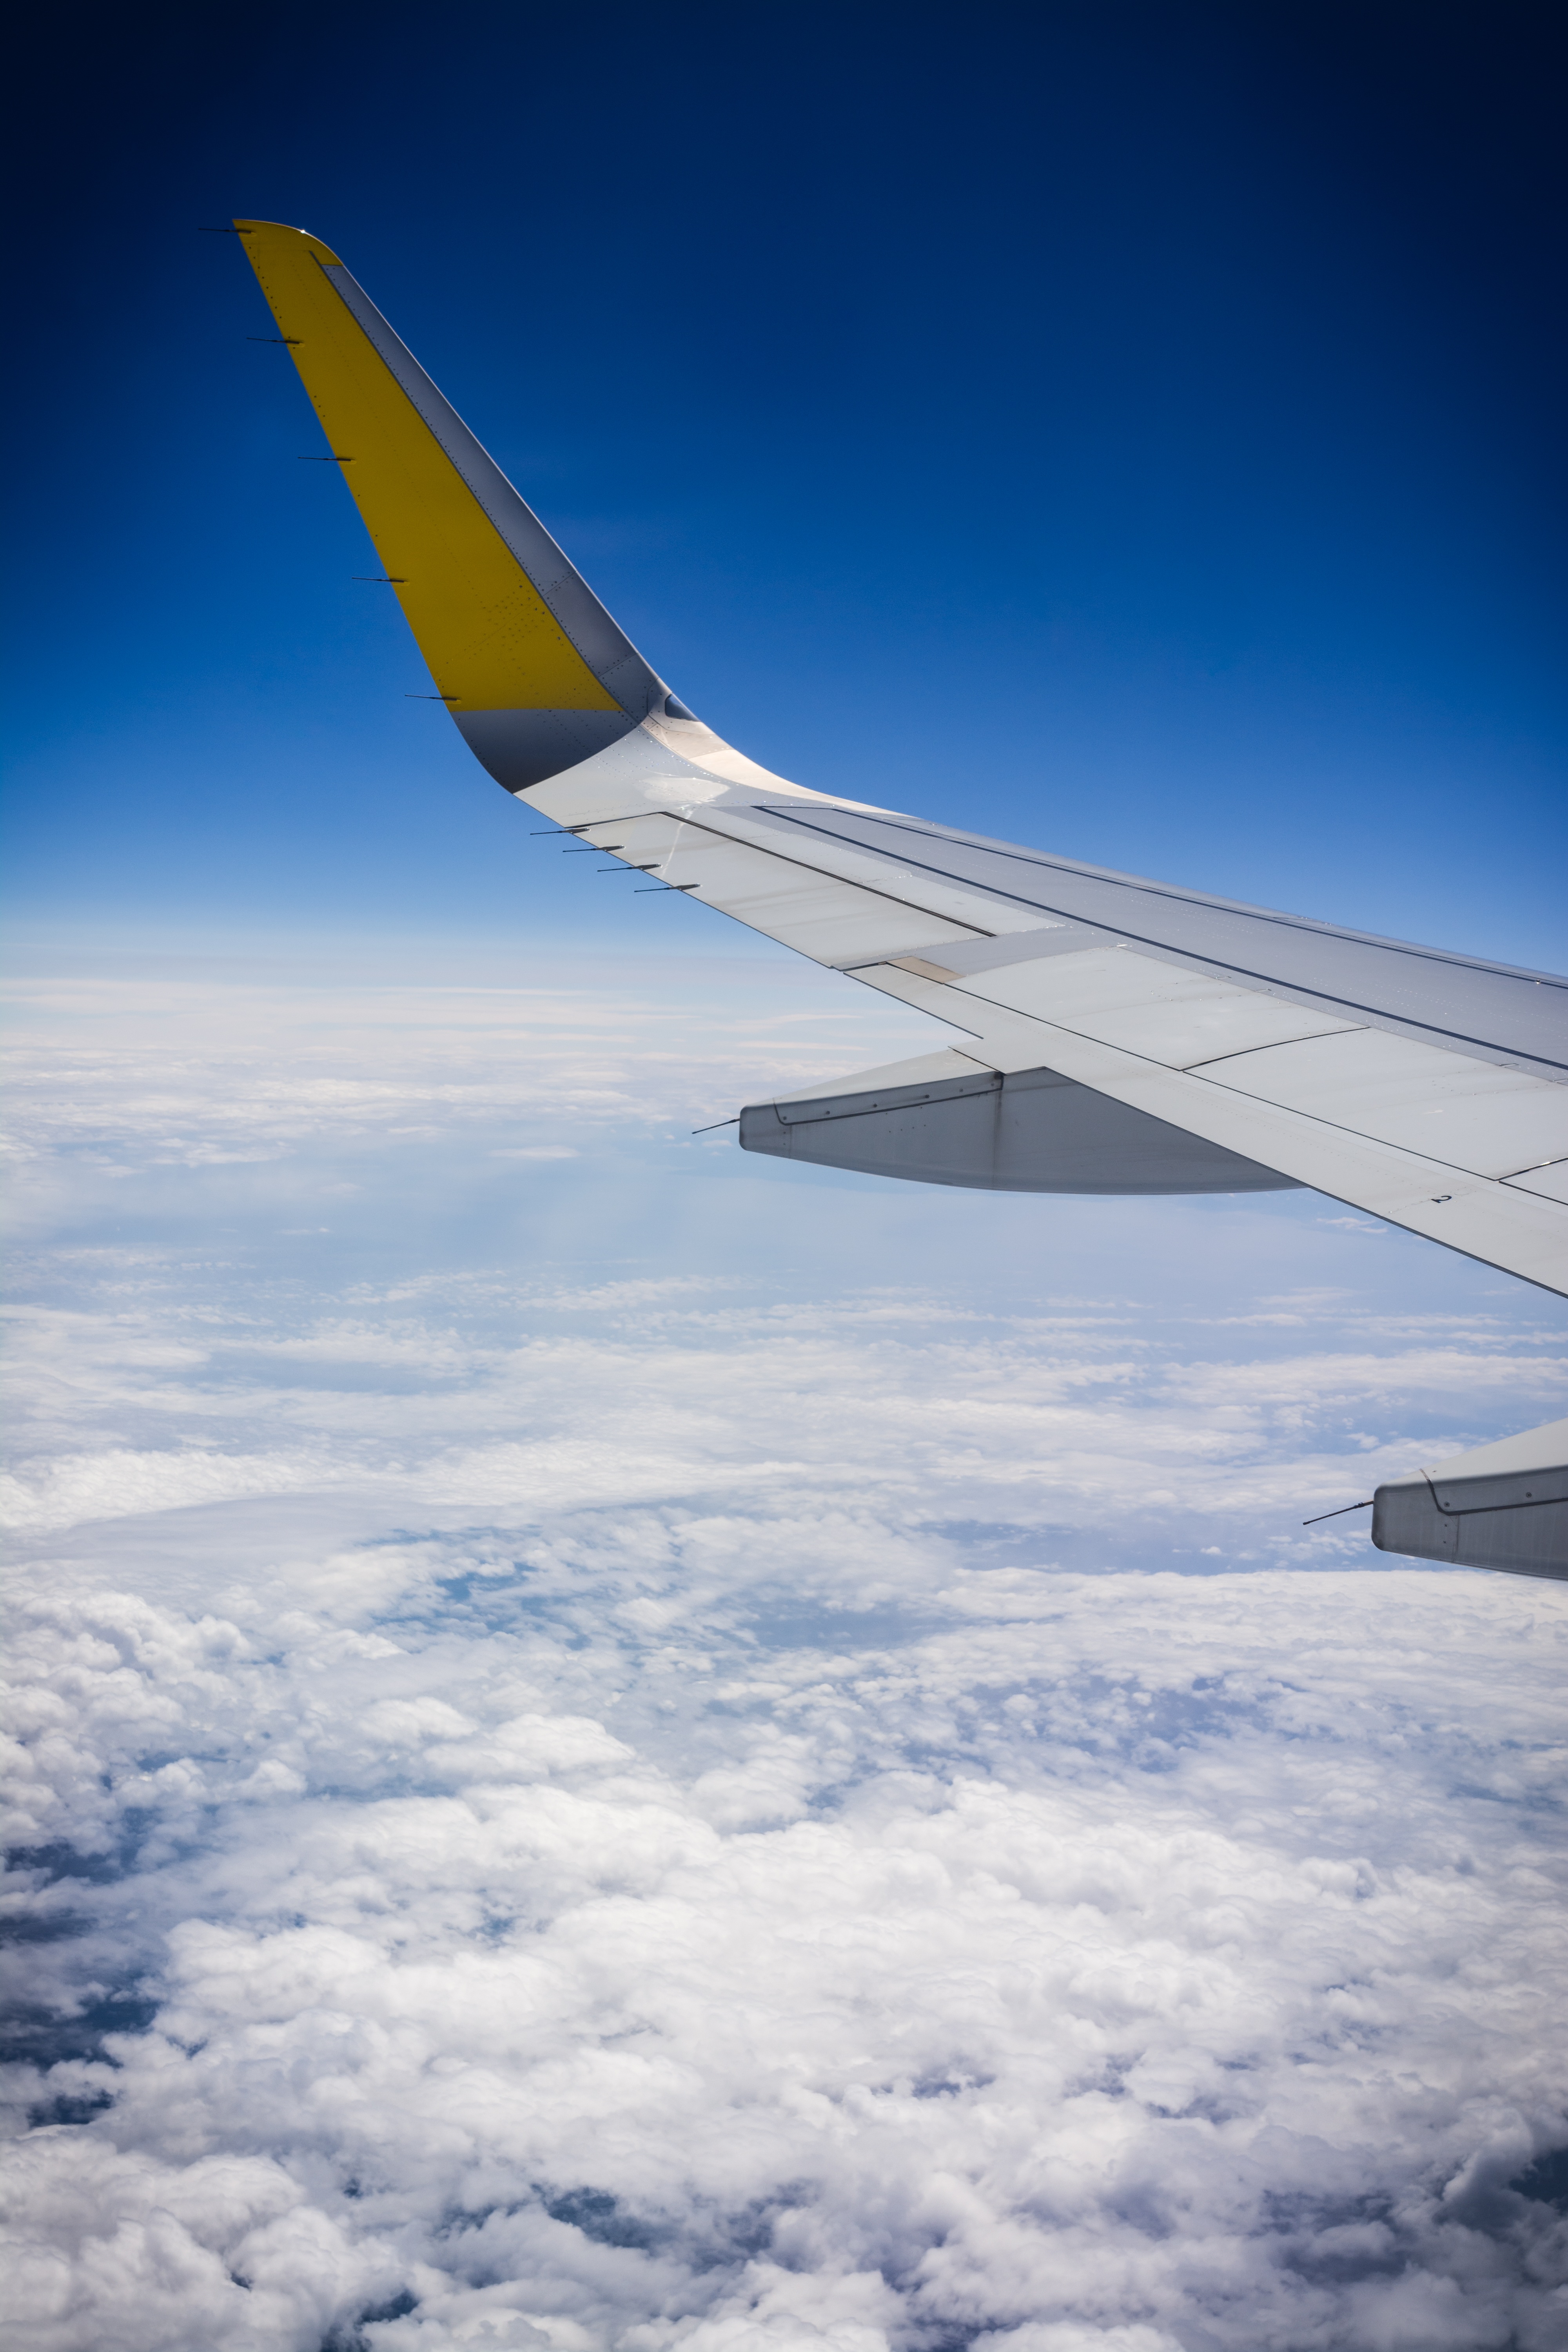
landscape, horizon, wing, cloud, sky, view, airport, vacation, travel, airplane, plane, aircraft, transport, reflection, vehicle, airline, aviation, flight, holiday, blue, tourism, trip, clouds, tour, airliner, scene, destination, voyage, jet aircraft, hight, adventure travel, air travel, boeing 737, atmosphere of earth, narrow body aircraft